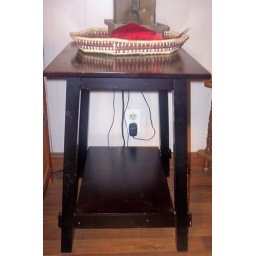
end table with built in lamp